Mamluk Sultanate

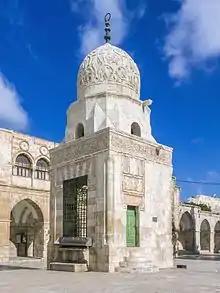
Sabil of Qaitbay at al-Aqsa in Jerusalem (1482)

After Hajji's death, the senior emirs hastily appointed another son of al-Nasir Muhammad, the twelve-year-old al-Nasir Hasan. Coinciding with Hasan's first reign, in 1347–1348, the Bubonic Plague arrived in Egypt and other plagues followed, causing mass death in the country, which led to major social and economic changes in the region. In 1351, the senior emirs, led by Emir Taz, ousted and replaced Hasan with his brother, al-Salih Salih. The emirs Shaykhu and Sirghitmish deposed Salih and restored Hasan in 1355, after which Hasan gradually purged Taz, Shaykhu and Sirghitmish and their mamluks from his administration. Hasan recruited and promoted the (descendants of mamluks who did not undergo the enslavement/manumission process) in the military and administration, a process lasted for the remainder of the Bahri period. This caused resentment among Hasan's own mamluks, led by Emir Yalbugha al-Umari, who killed Hasan in 1361.